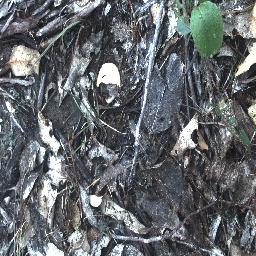
Label: negative